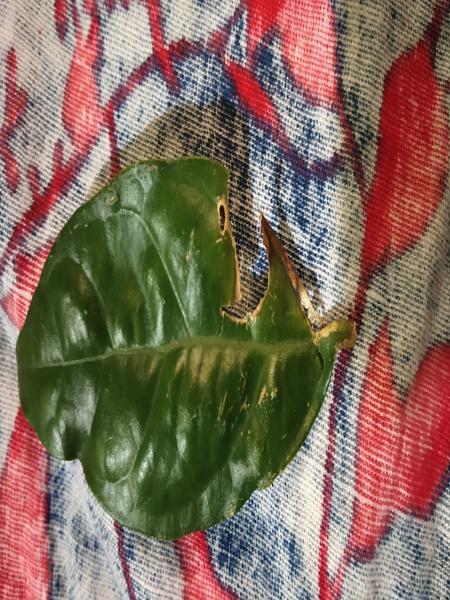
Plant: Jasmine